History of the Mamluk Sultanate

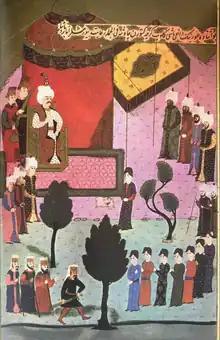
Ottoman painting showing the head of Mamluk Sultan al-Ghuri being remitted to Selim I

Sha'ban was succeeded by his seven-year-old son al-Mansur Ali, though the oligarchy of the senior emirs held the reins of power. Among the senior emirs who rose to prominence under Ali was Barquq, a Circassian mamluk of Yalbugha who was involved in Sha'ban's assassination, and Baraka, another of Yalbugha's mamluks. Barquq was made in 1378, giving him command of the Mamluk army, which he used to oust Baraka in 1380. Afterward, he brought to Egypt his father Anas and many of his kinsmen, possibly in an attempt to establish a power base outside of the Mamluk establishment. Ali died in May 1381 and was succeeded by his nine-year-old brother, al-Salih Hajji but power was in the hands of Barquq, al-Salih Hajji's regent; Barquq had tried to succeed Ali as sultan, but his bid was vetoed by the other senior emirs. Nonetheless, the next year, Barquq toppled al-Salih Hajji with the backing of Yalbugha's mamluks and assumed the throne, adopting the title of Baybars, .